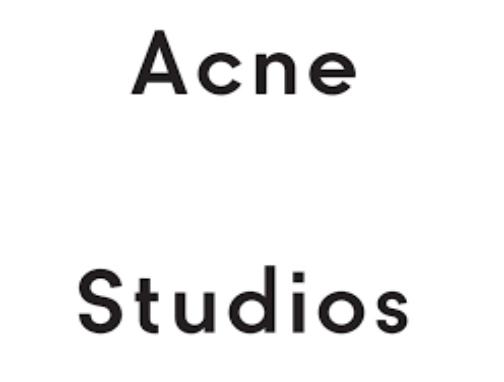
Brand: Acne Studios
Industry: Clothes